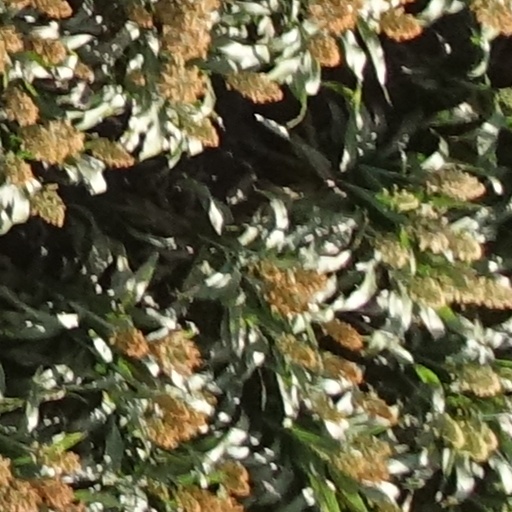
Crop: sorghum